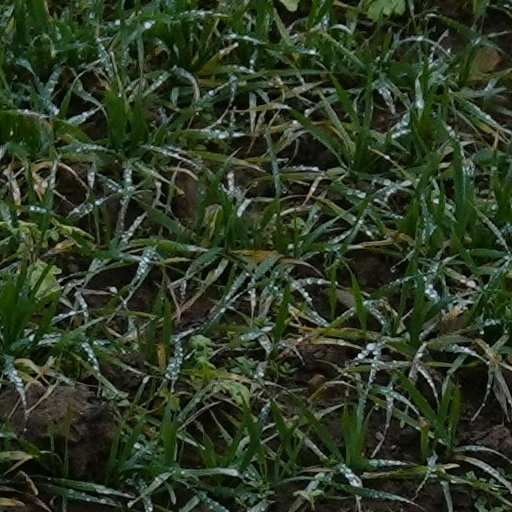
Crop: wheat